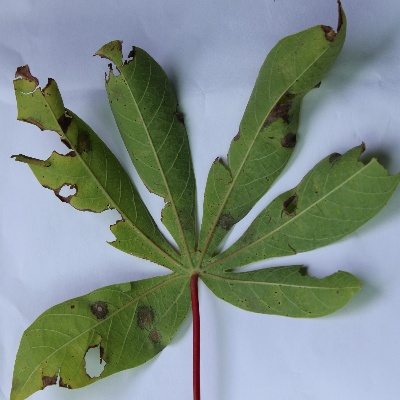
Crop: Cassava
Condition: brown spot